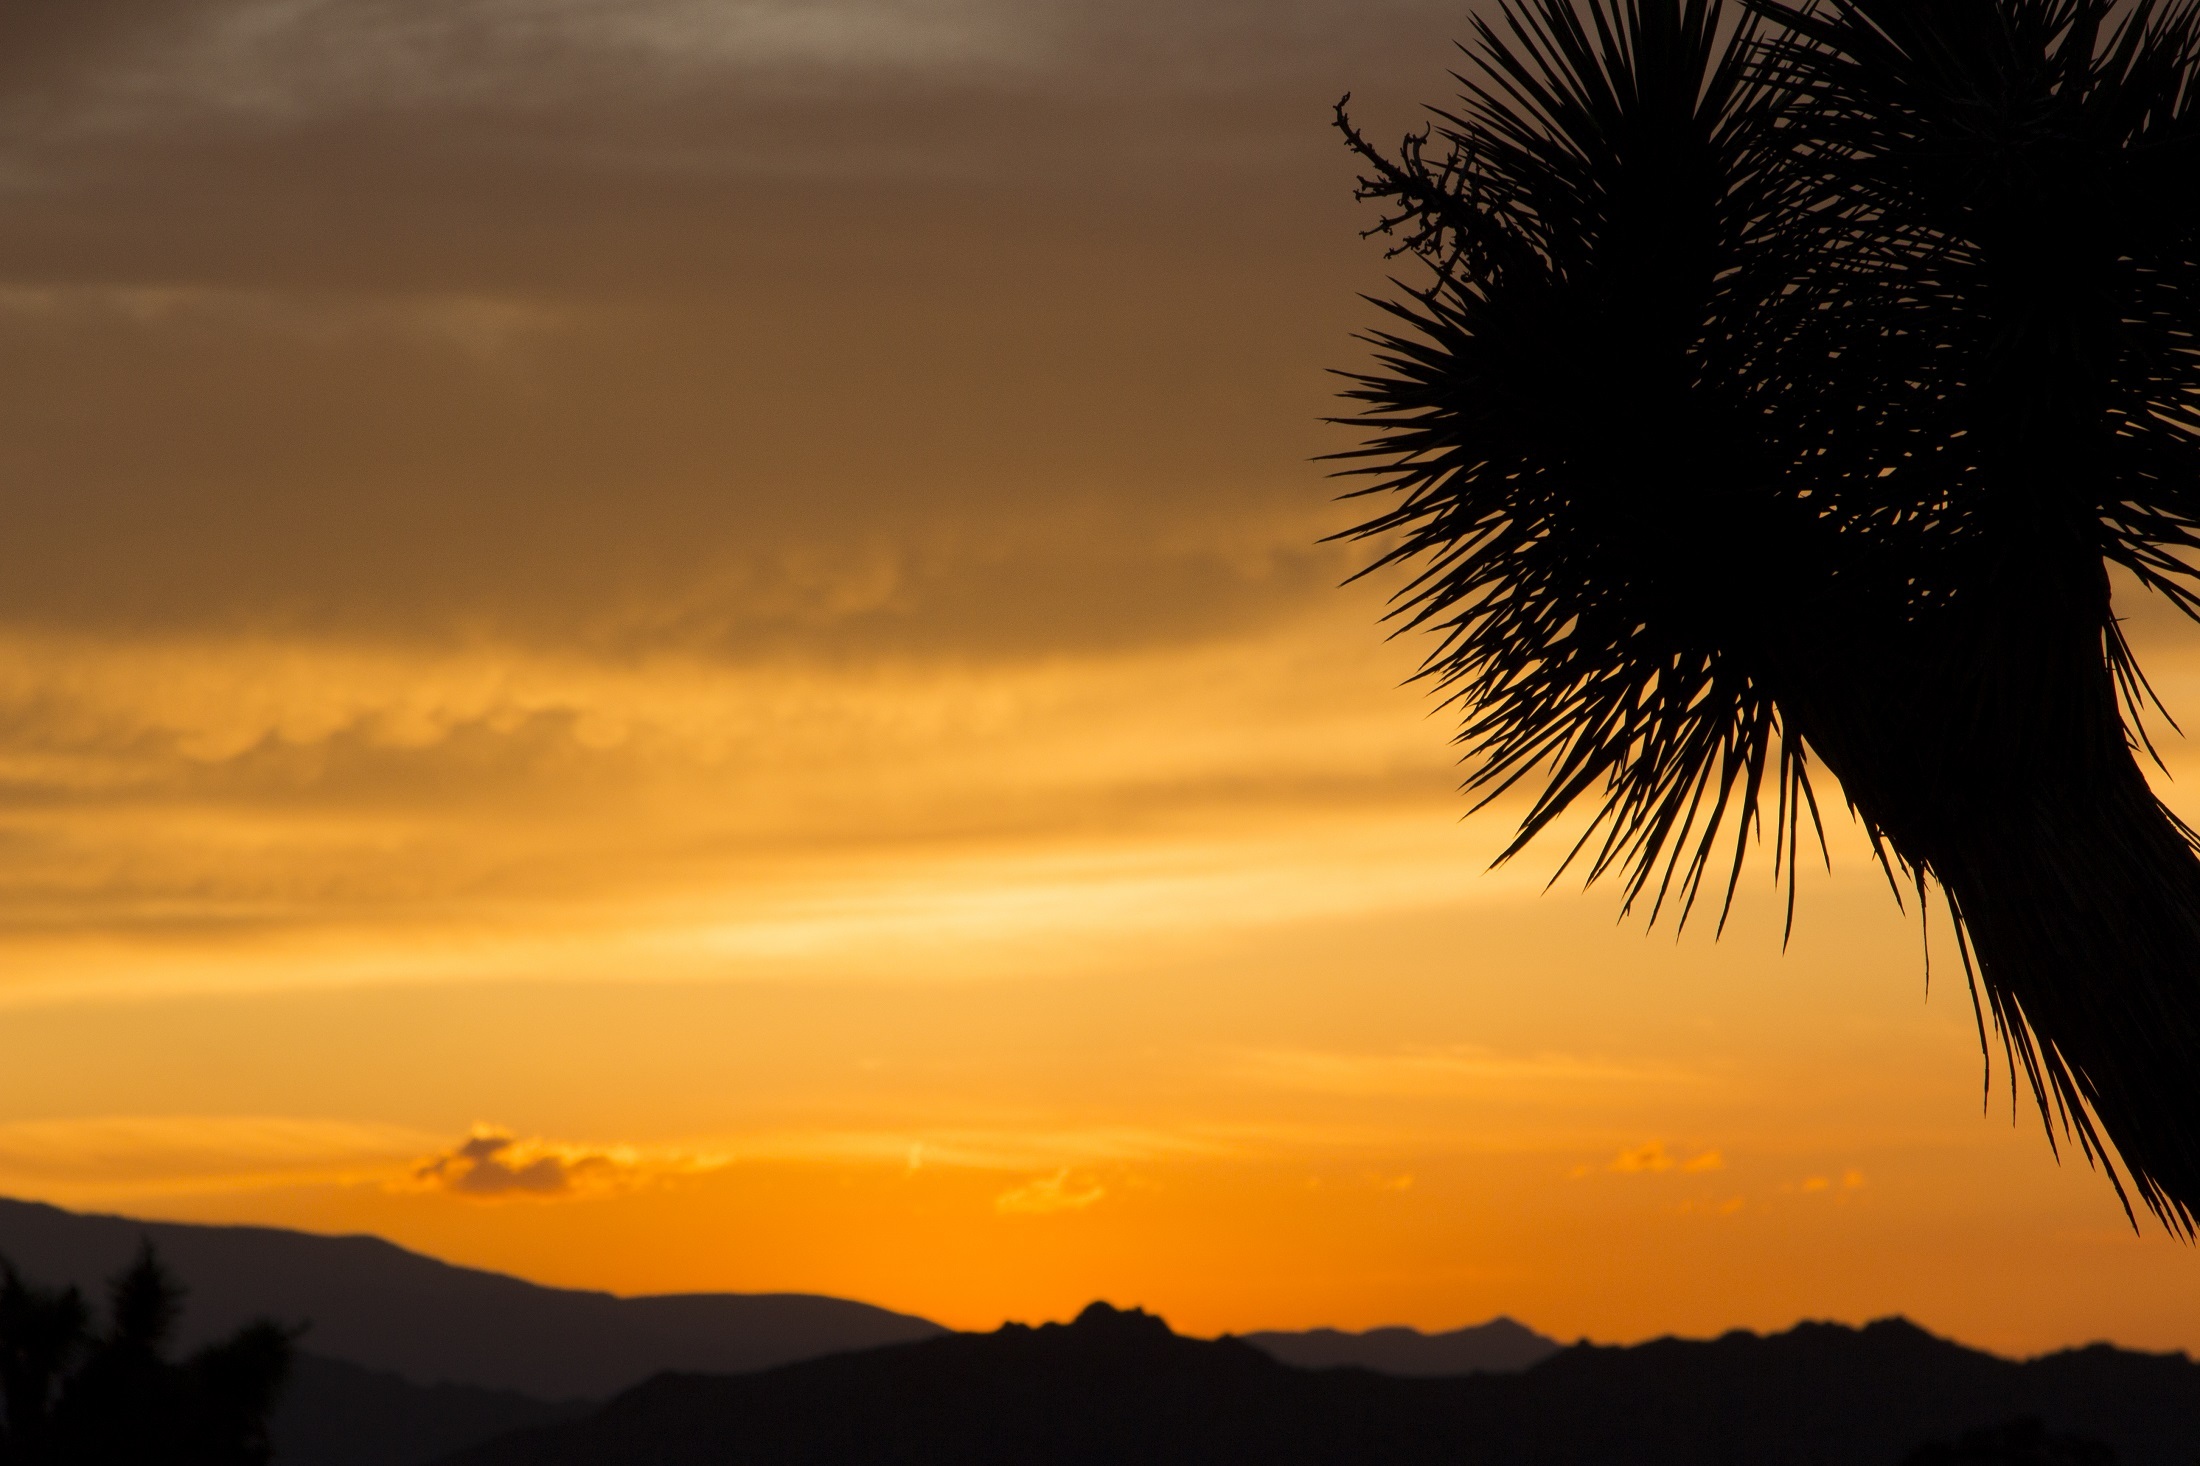
landscape, tree, nature, horizon, wilderness, cloud, plant, sky, sun, sunrise, sunset, field, sunlight, morning, desert, dawn, dusk, evening, twilight, scenic, usa, colorful, california, west, clouds, mountains, silhouettes, afterglow, joshua tree national park, red sky at morning, arecales